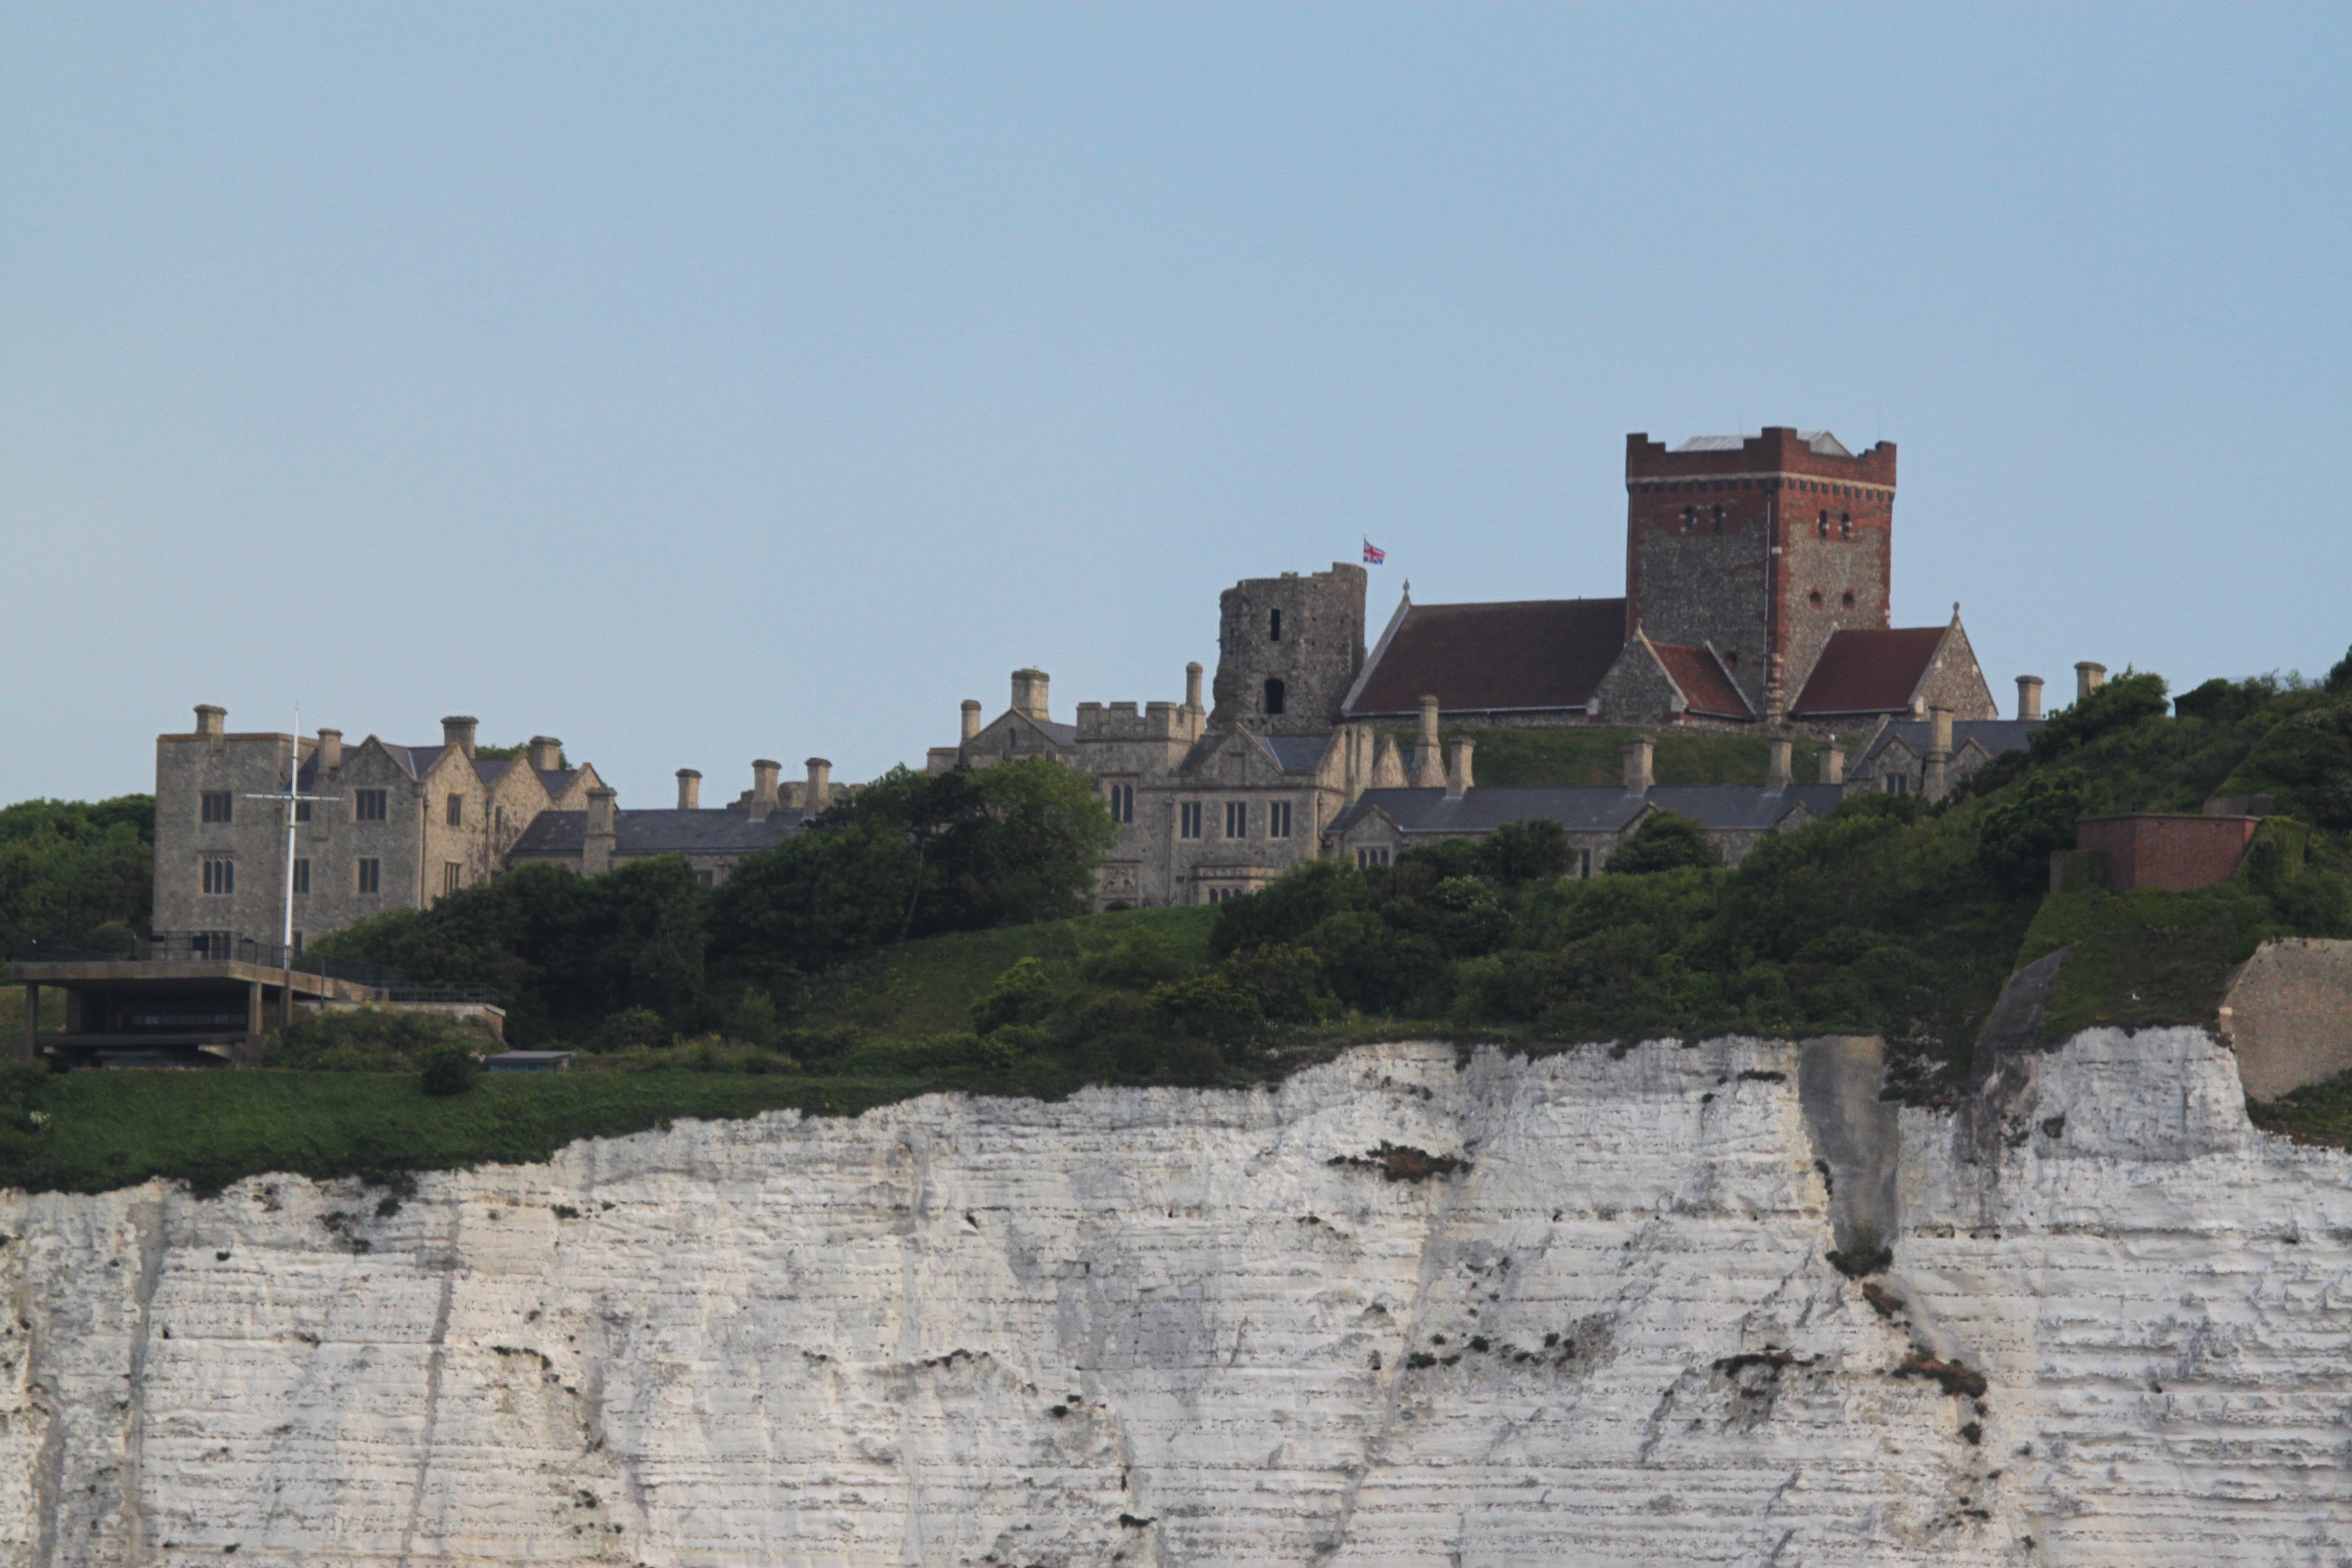
sea, coast, nature, sky, town, view, building, chateau, wall, panorama, cliff, tower, castle, port, fortification, terrain, england, on, tourists, ruins, monastery, dover, more, white cliffs, united kingdom, coastal path, distant view, historic site, ancient history, dover castle, port dover